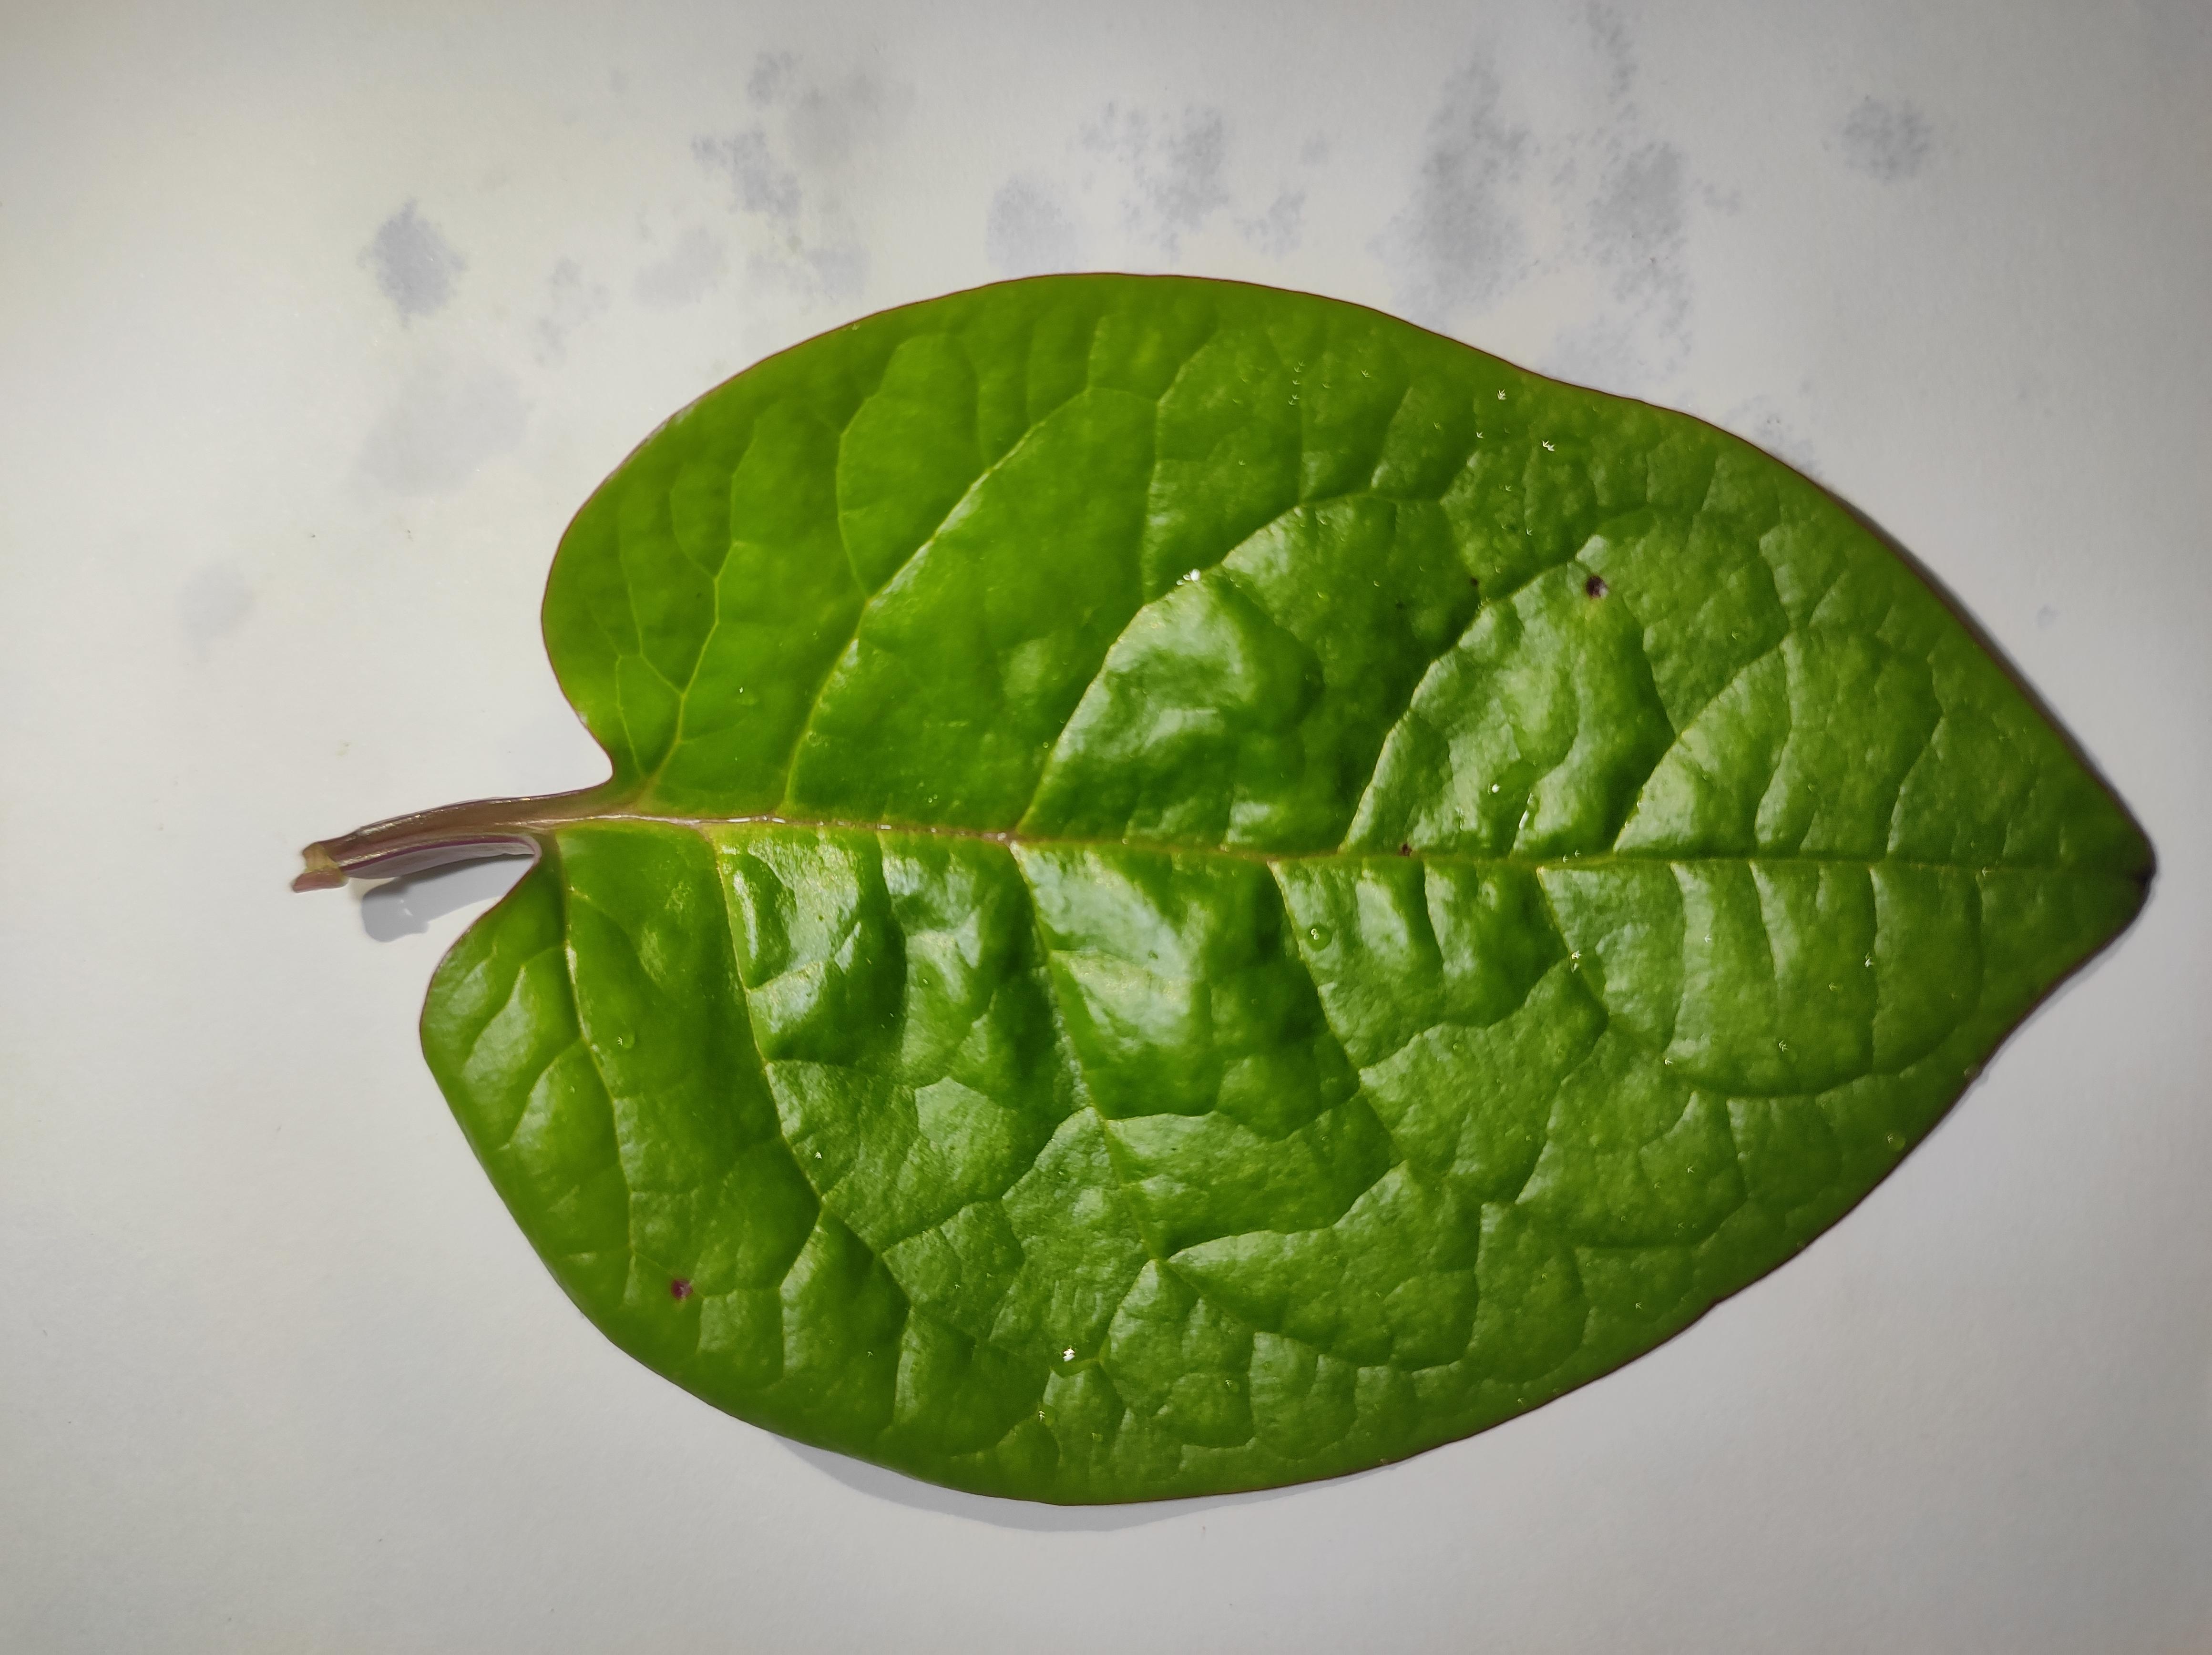
Label: healthy